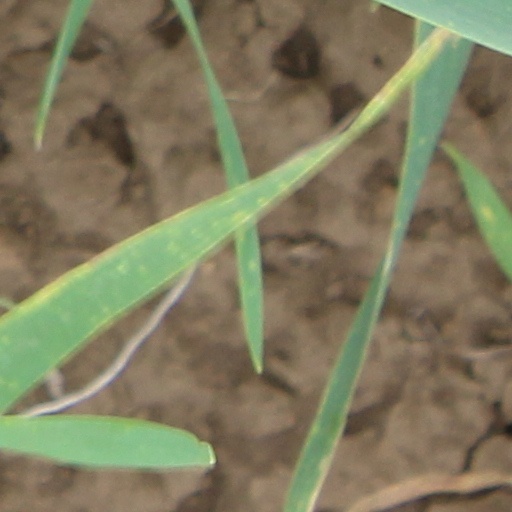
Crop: wheat